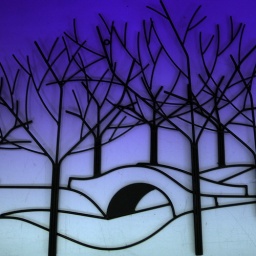
metal wall art spotted in a garden centre    Explore 26.1.09. #219